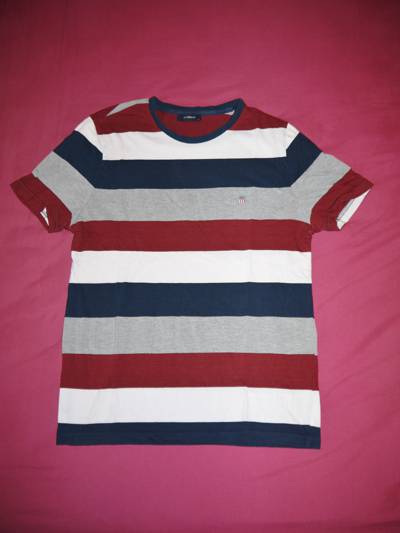
Waste category: clothes